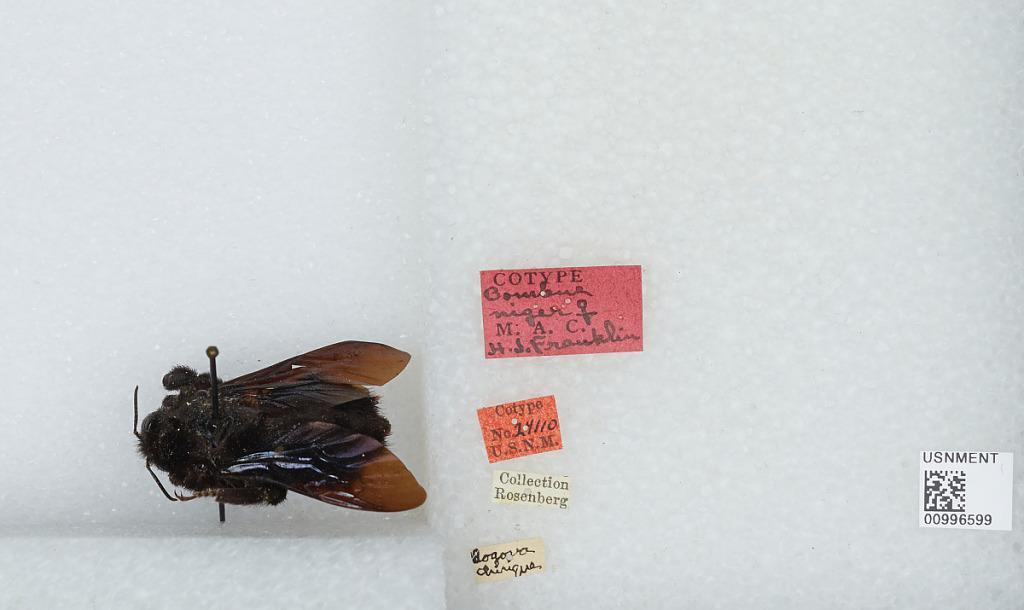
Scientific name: Bombus (Fervidobombus) atratus Franklin
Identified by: Franklin